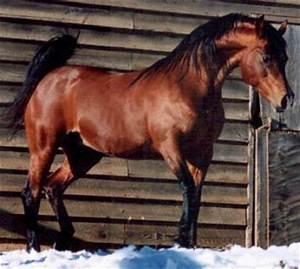
horse